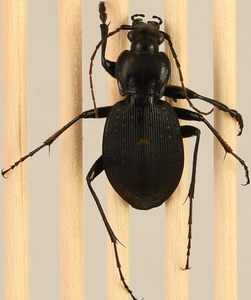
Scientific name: Carabus goryi
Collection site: Great Smoky Mountains National Park NEON (GRSM), plot GRSM_022